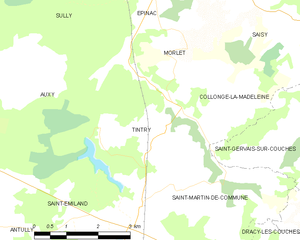
Carte des communes françaises